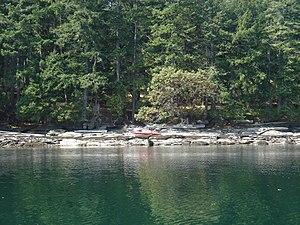
L'île Valdes est une île des îles Gulf dans le Détroit de Géorgie en Colombie-Britannique.